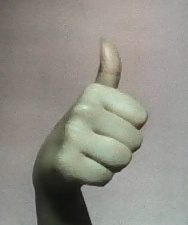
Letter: aleff